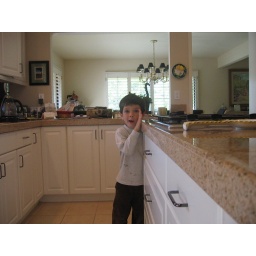
spotted in the kitchen